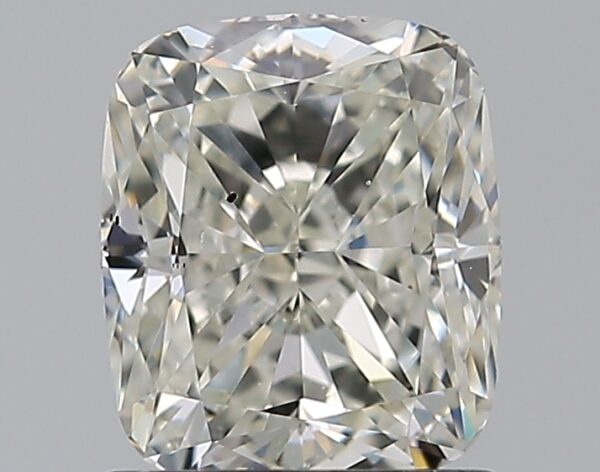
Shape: cushion
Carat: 1.2
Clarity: VS2
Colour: J
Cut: VG
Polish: EX
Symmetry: EX
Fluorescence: ST
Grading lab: GIA
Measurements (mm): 6.42 x 5.41 x 3.88